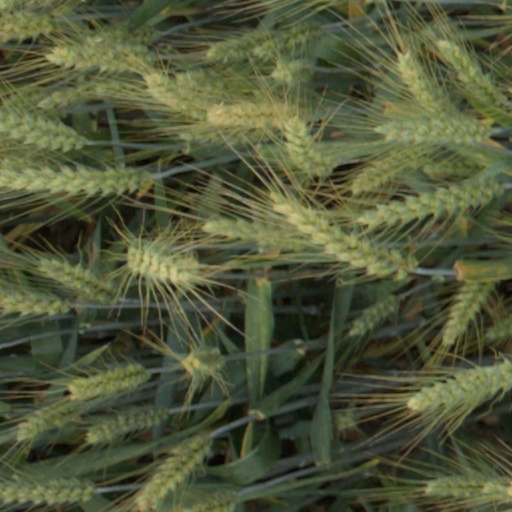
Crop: wheat